Clarkston Public Library

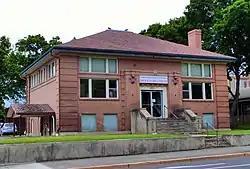

The Clarkston Public Library, in Clarkston in Asotin County, Washington, was built in 1913 as a Carnegie library. Also known as the Asotin County Library, it was listed on the National Register of Historic Places in 1982.